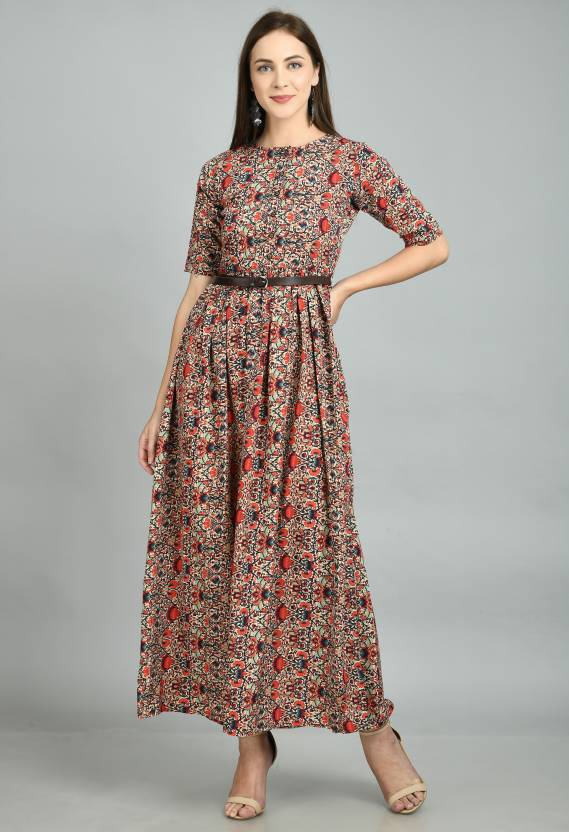
Product: Women Fit and Flare Multicolor Dress
Price: ₹399
Colors: Multicolor
Pattern: Printed
Description: BOHO LONG DRESS